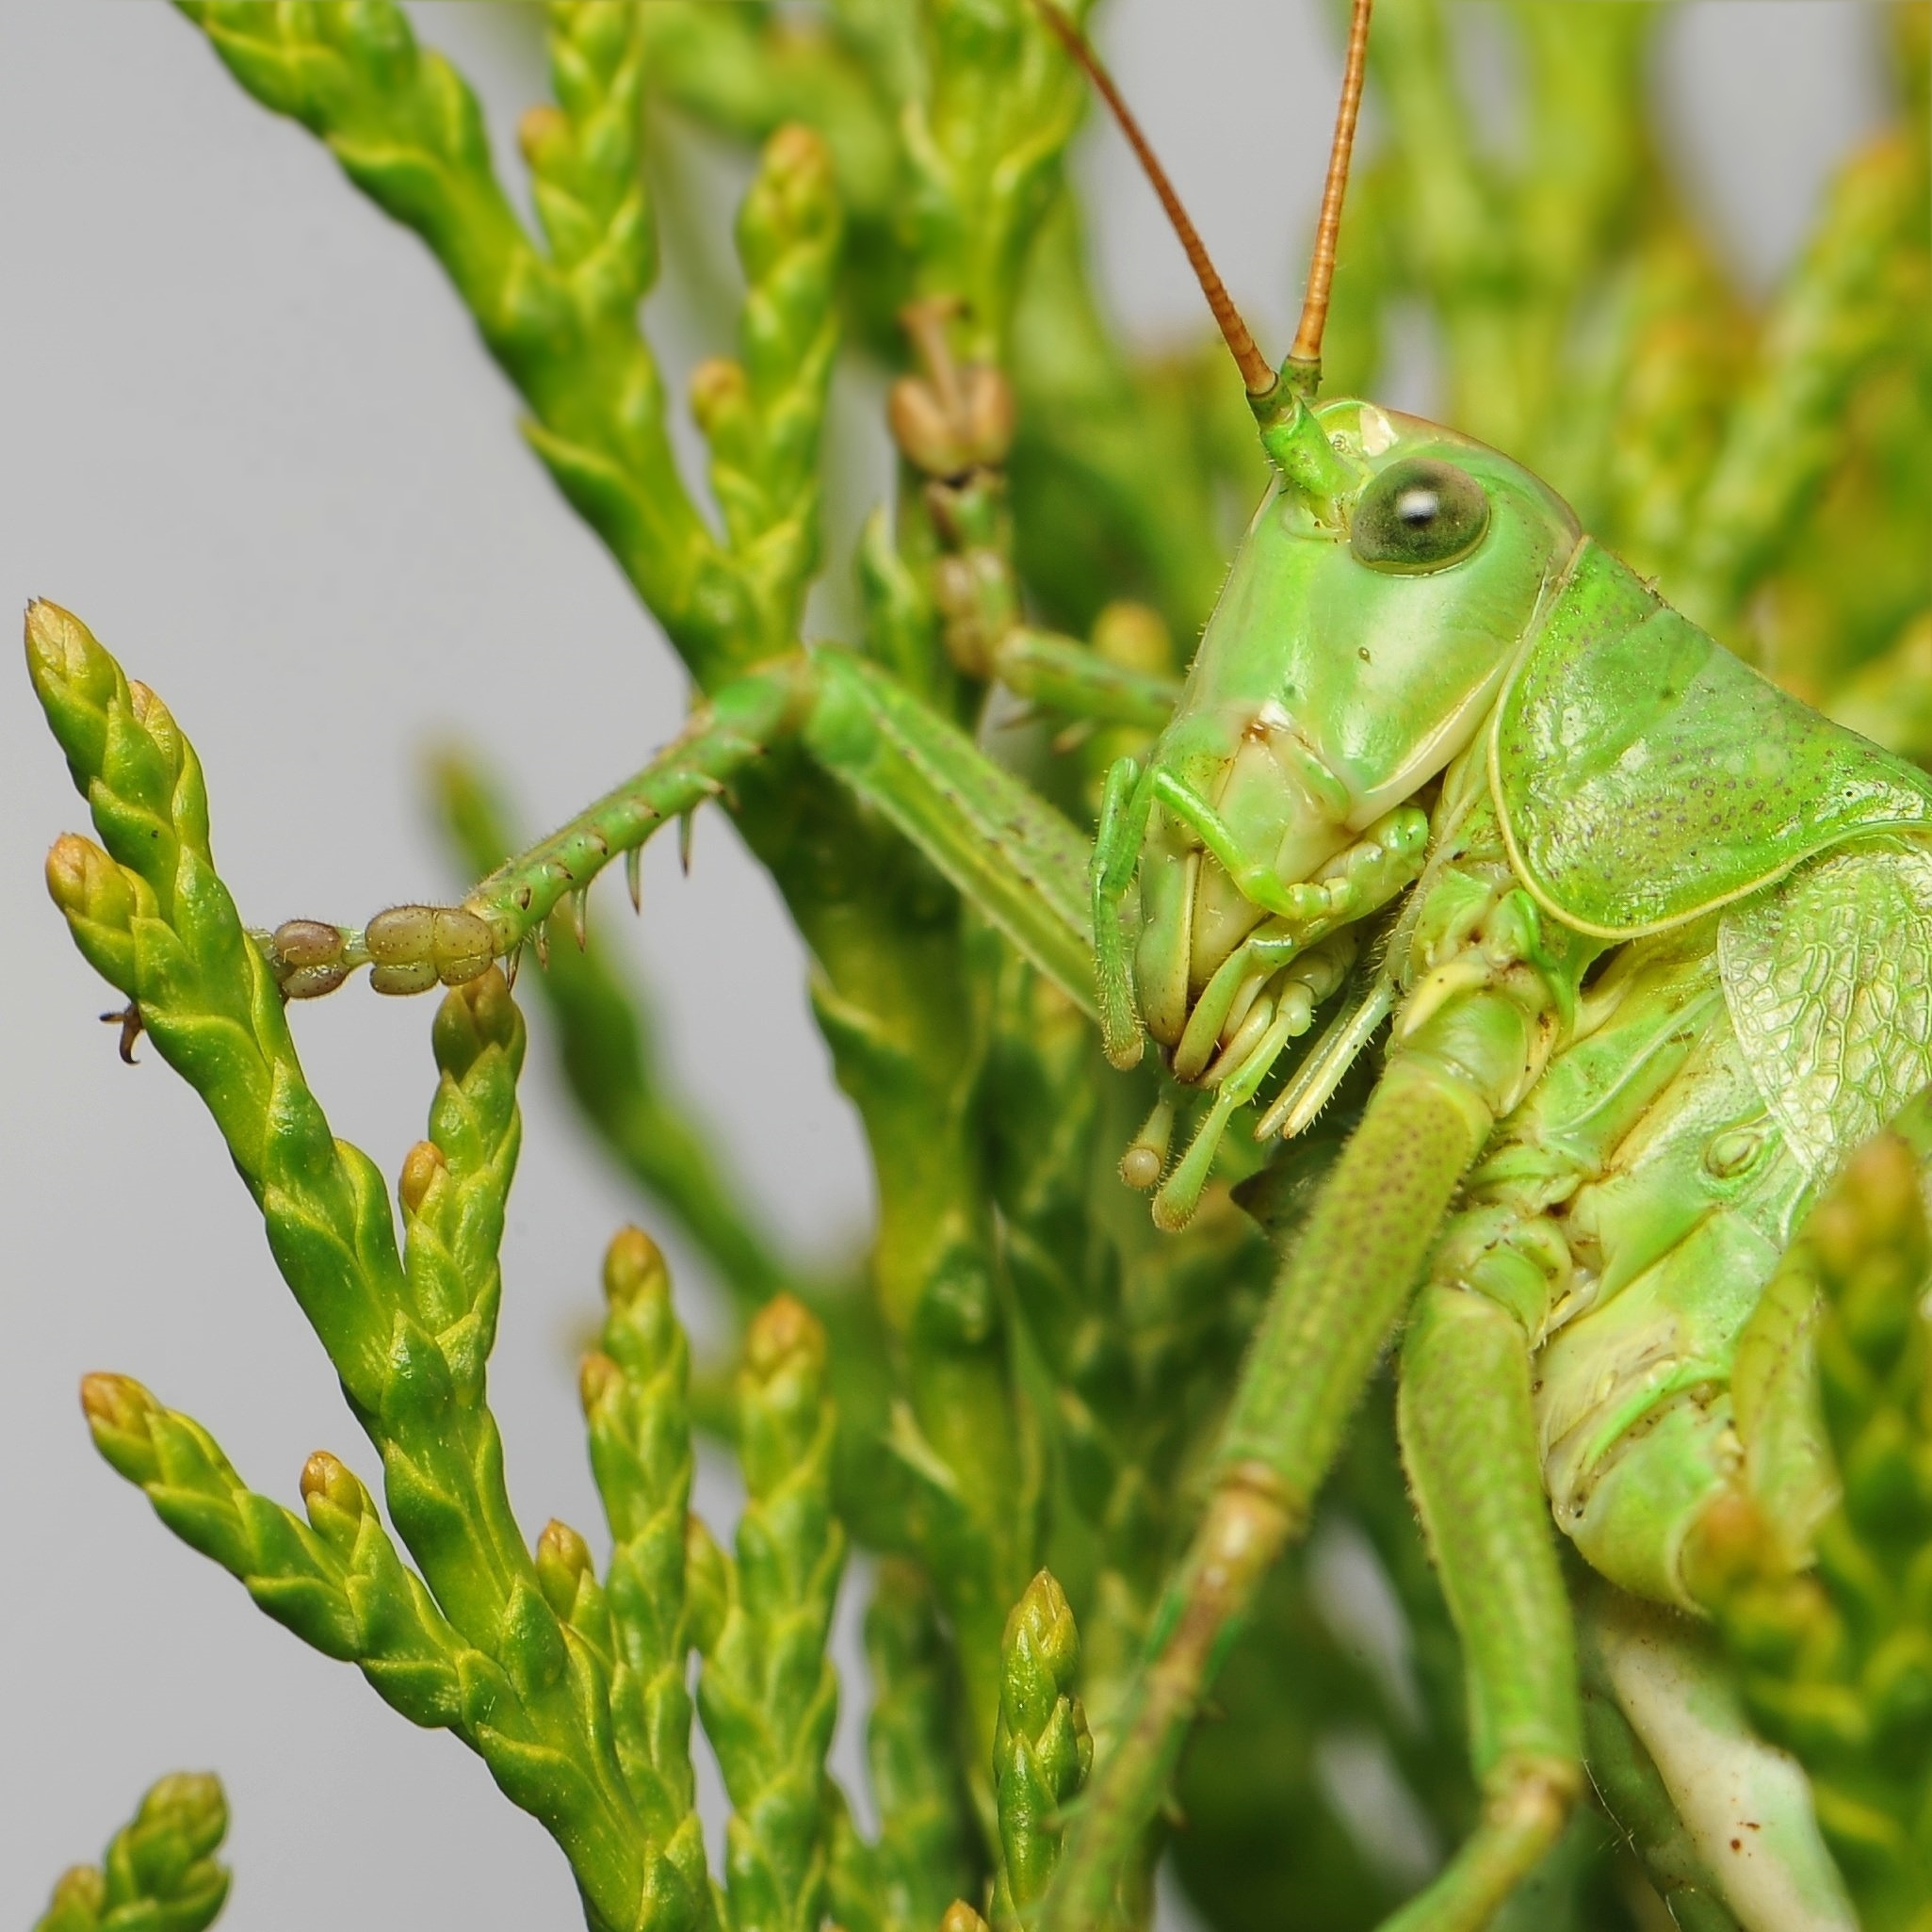
branch, green, insect, close, fauna, invertebrate, skip, mantis, grasshopper, locust, macro photography, tettigonia viridissima, cricket like insect